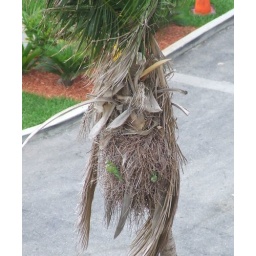
These little green fellows seemed to have their home in this palmtree next to our Miami hotel